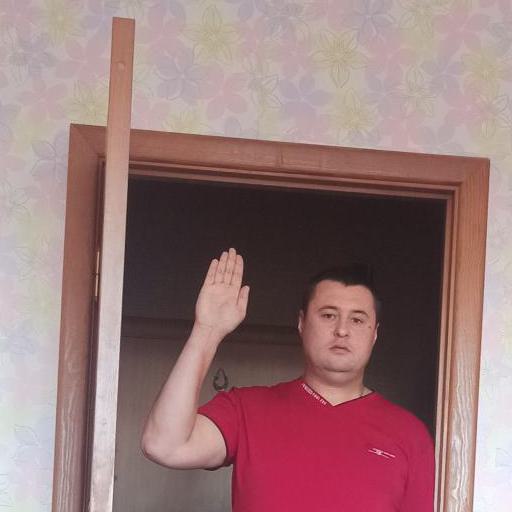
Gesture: stop